Imperial Guard (Napoleon I)

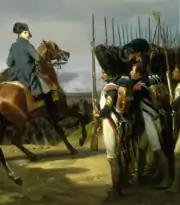
Napoleon reviewing the Guard during the Battle of Jena, 14 October 1806 (Galerie des Batailles).

The Old Guard regiments were assigned to the Guard's 3rd Division, while the remainder of the Guard's foot regiments were assigned to the 1st and 2nd Divisions.